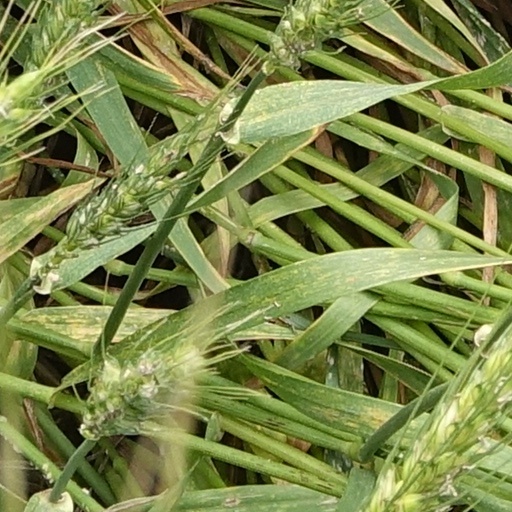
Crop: wheat